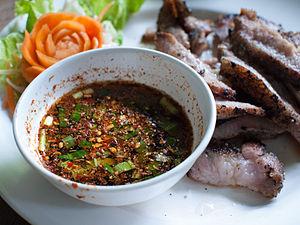
Nam chim ou nam jim est le mot thaï désignant une sauce de type dip. Il désigne un grand nombre de sauces dans la cuisine thaïlandaise, parmi lesquelles nombreuses sont celles qui sont une combinaison de goûts salés, sucrés, épicés et aigres.
La cuisine thaïlandaise, bien que semblable en certains points avec celle de ses voisins chinois, indiens et birmans, se démarque par des saveurs et ingrédients originaux : curry, menthe, citronnelle, coriandre, basilic rouge. Pimentée à l'excès pour le palais occidental et presque toujours accompagnée de nuoc mam, elle rencontre un succès international croissant. Voici donc une liste des ingrédients utilisés en cuisine thaïlandaise.